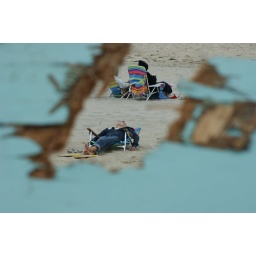
Shot through a broken sign at the beach in Belmar.